MIMO radar

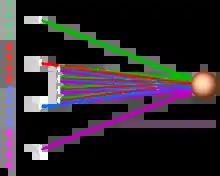
In a MIMO system, the transmitting signals from the single transmitters are different. As a result, the echo signals can be re-assigned to the source. This gives an enlarged virtual receive aperture.

Multiple-input multiple-output (MIMO) radar is an extension of a traditional radar system to utilize multiple-inputs and multiple-outputs (antennas), similar to MIMO techniques used to increase the capacity of a radio link. MIMO radar is an advanced type of phased array radar employing digital receivers and waveform generators distributed across the aperture. MIMO radar signals propagate in a fashion similar to multistatic radar. However, instead of distributing the radar elements throughout the surveillance area, antennas are closely located to obtain better spatial resolution, Doppler resolution, and dynamic range. MIMO radar may also be used to obtain low-probability-of-intercept radar properties.